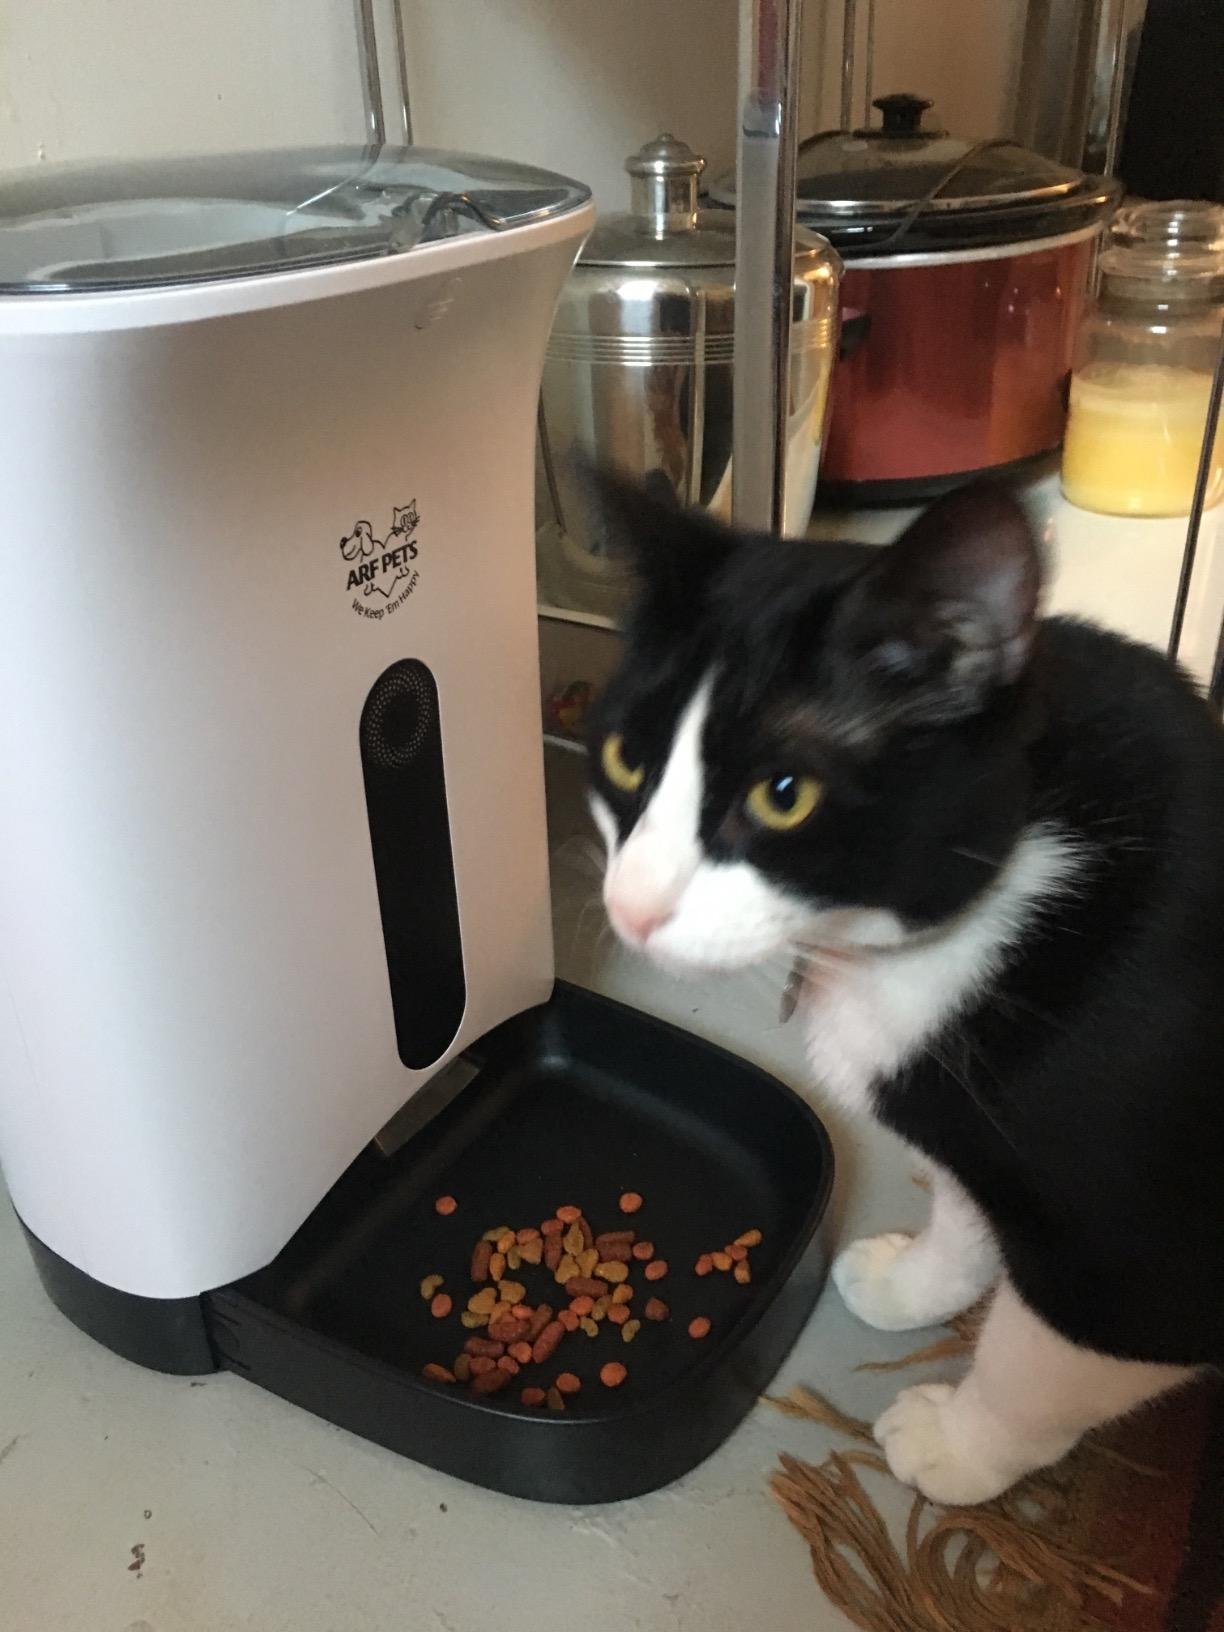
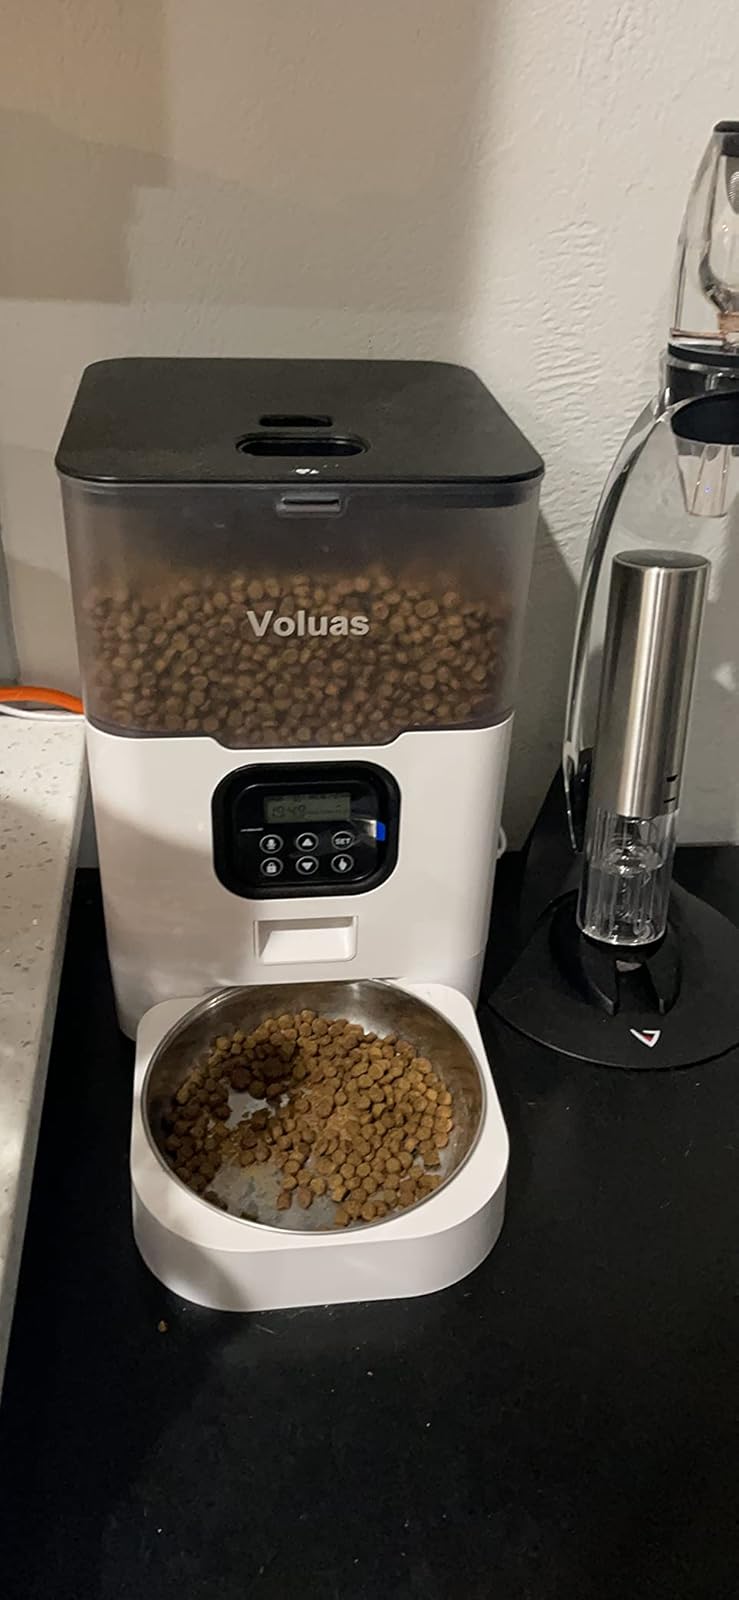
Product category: items_feeder
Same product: no